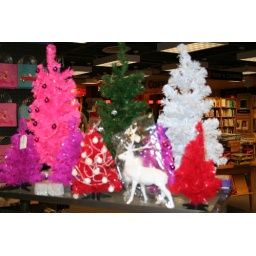
Nothing quite like a pink Christmas tree to get in the spirit for the holidays!December 18, 2005